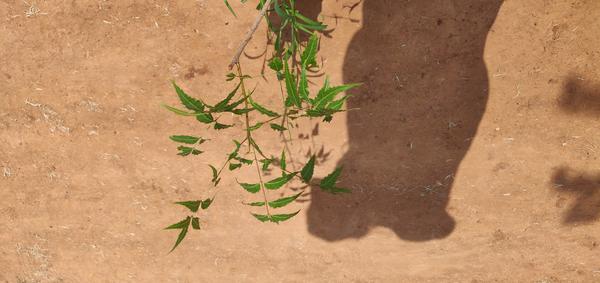
Plant: Neem